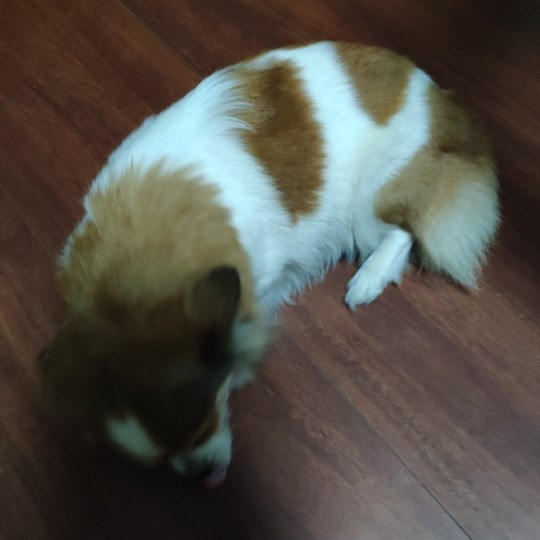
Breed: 806-n000129-papillon